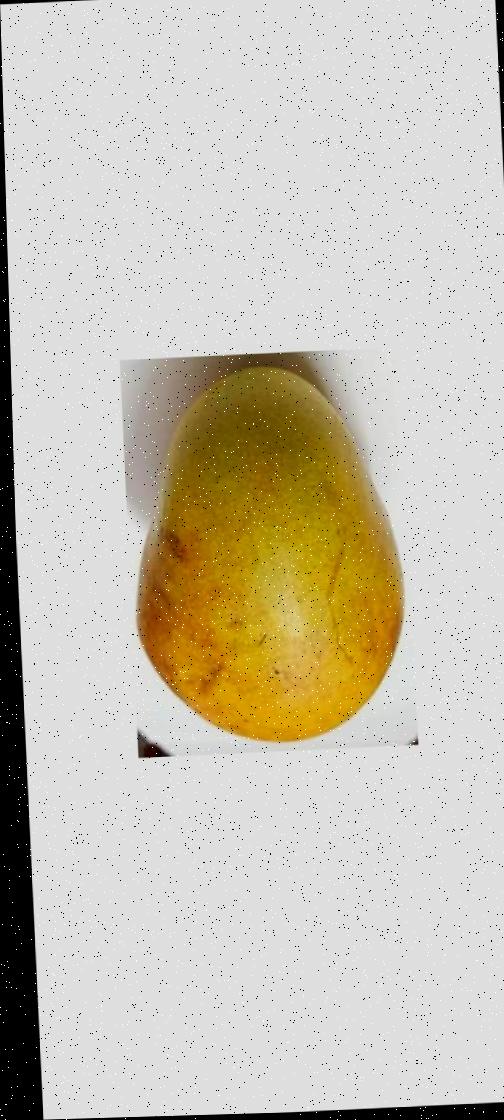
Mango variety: Bari-11